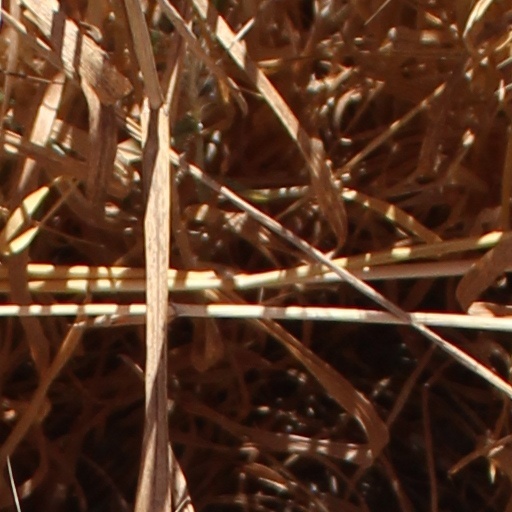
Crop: wheat